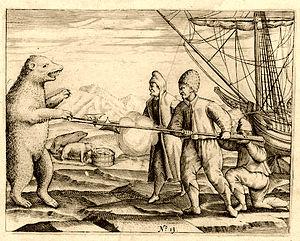
Les grandes découvertes sont la période historique qui s'étend du début du XVᵉ siècle jusqu'au début du XVIIᵉ siècle. Durant cette période, les monarchies et de riches compagnies commerciales européennes financent de grandes expéditions dans le but d'explorer le monde, cartographier la planète et établir des contacts directs avec l'Afrique, l'Amérique, l'Asie et l'Océanie. L'expression d’Âge des découvertes est également utilisée par les cartographes.
La chronologie ci-dessous répertorie des dates importantes, parfois approximatives, de l'exploration de la Terre qui sont connues de façon historique.